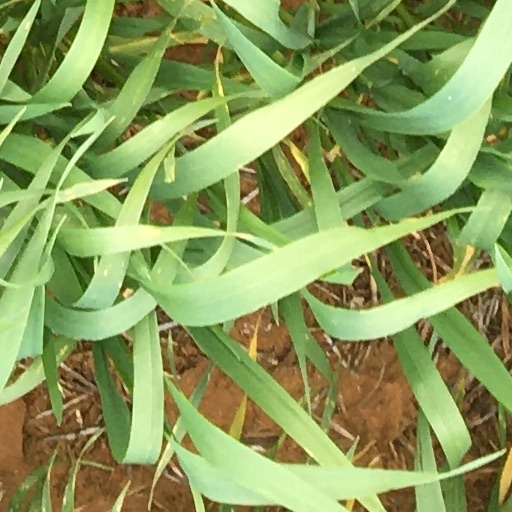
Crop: wheat